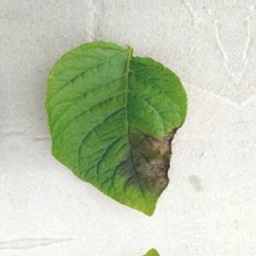
Etiqueta: Late Blight